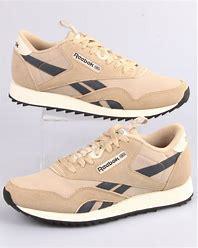
Brand: Reebok
Model: Classic Nylon